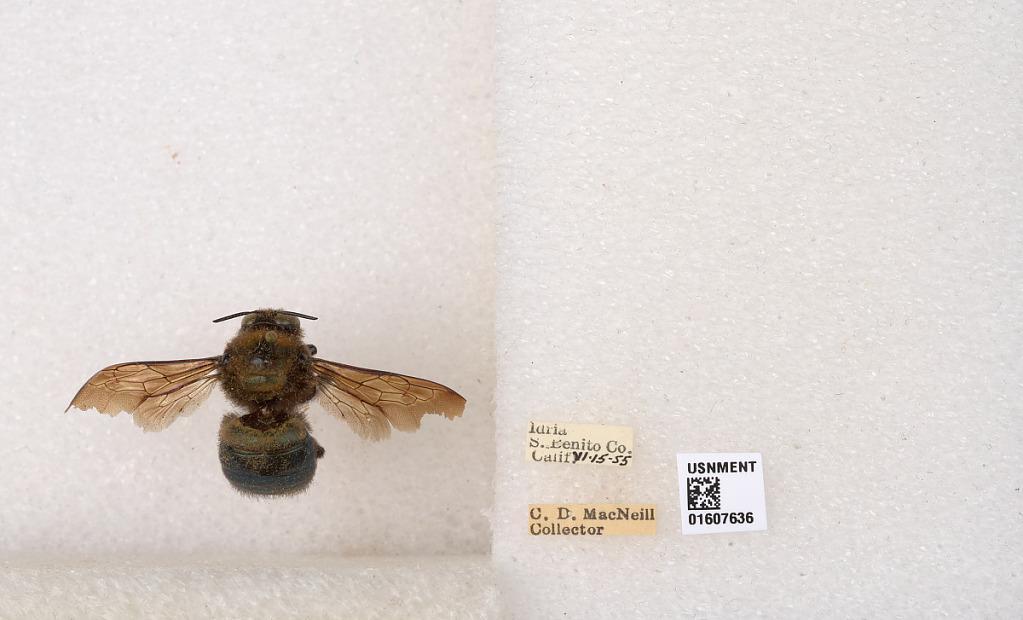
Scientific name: Xylocopa (Xylocopoides) californica californica Cresson
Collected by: C. MacNeill
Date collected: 1955-6-15
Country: United States
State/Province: California
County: San Benito
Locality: Idria
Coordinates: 36.4169, -120.674